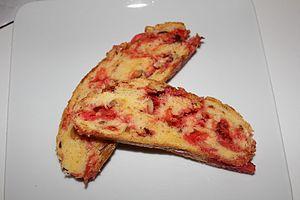
Praluline tranchée
La société Patisserie et Chocolaterie Pralus est une chocolaterie française, implantée à Roanne.